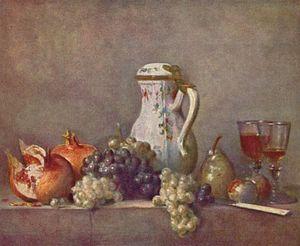
Cet article recense les timbres-poste de France émis en 1997 par La Poste.
Jean Siméon Chardin, né le 2 novembre 1699 à Paris, mort dans la même ville le 6 décembre 1779, est considéré comme l'un des plus grands peintres français et européens du XVIIIᵉ siècle. Il est surtout reconnu pour ses natures mortes, ses peintures de genre et ses pastels.